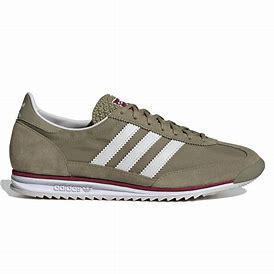
Brand: Adidas
Model: SL 72